An Uncommon Story

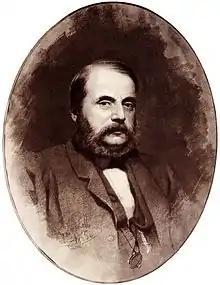
Ivan Goncharov

In the mid-1850s, Ivan Goncharov and Ivan Turgenev were on friendly terms. Goncharov, who'd launched his career in a spectacular fashion and was declared by some a "true Nikolay Gogol heir", had no serious rival as a novelist on the Russian literary scene until the late 1850s; Fyodor Dostoyevsky was still in exile, Leo Tolstoy was writing novelets and short stories, and Turgenev was considered a master of miniatures.